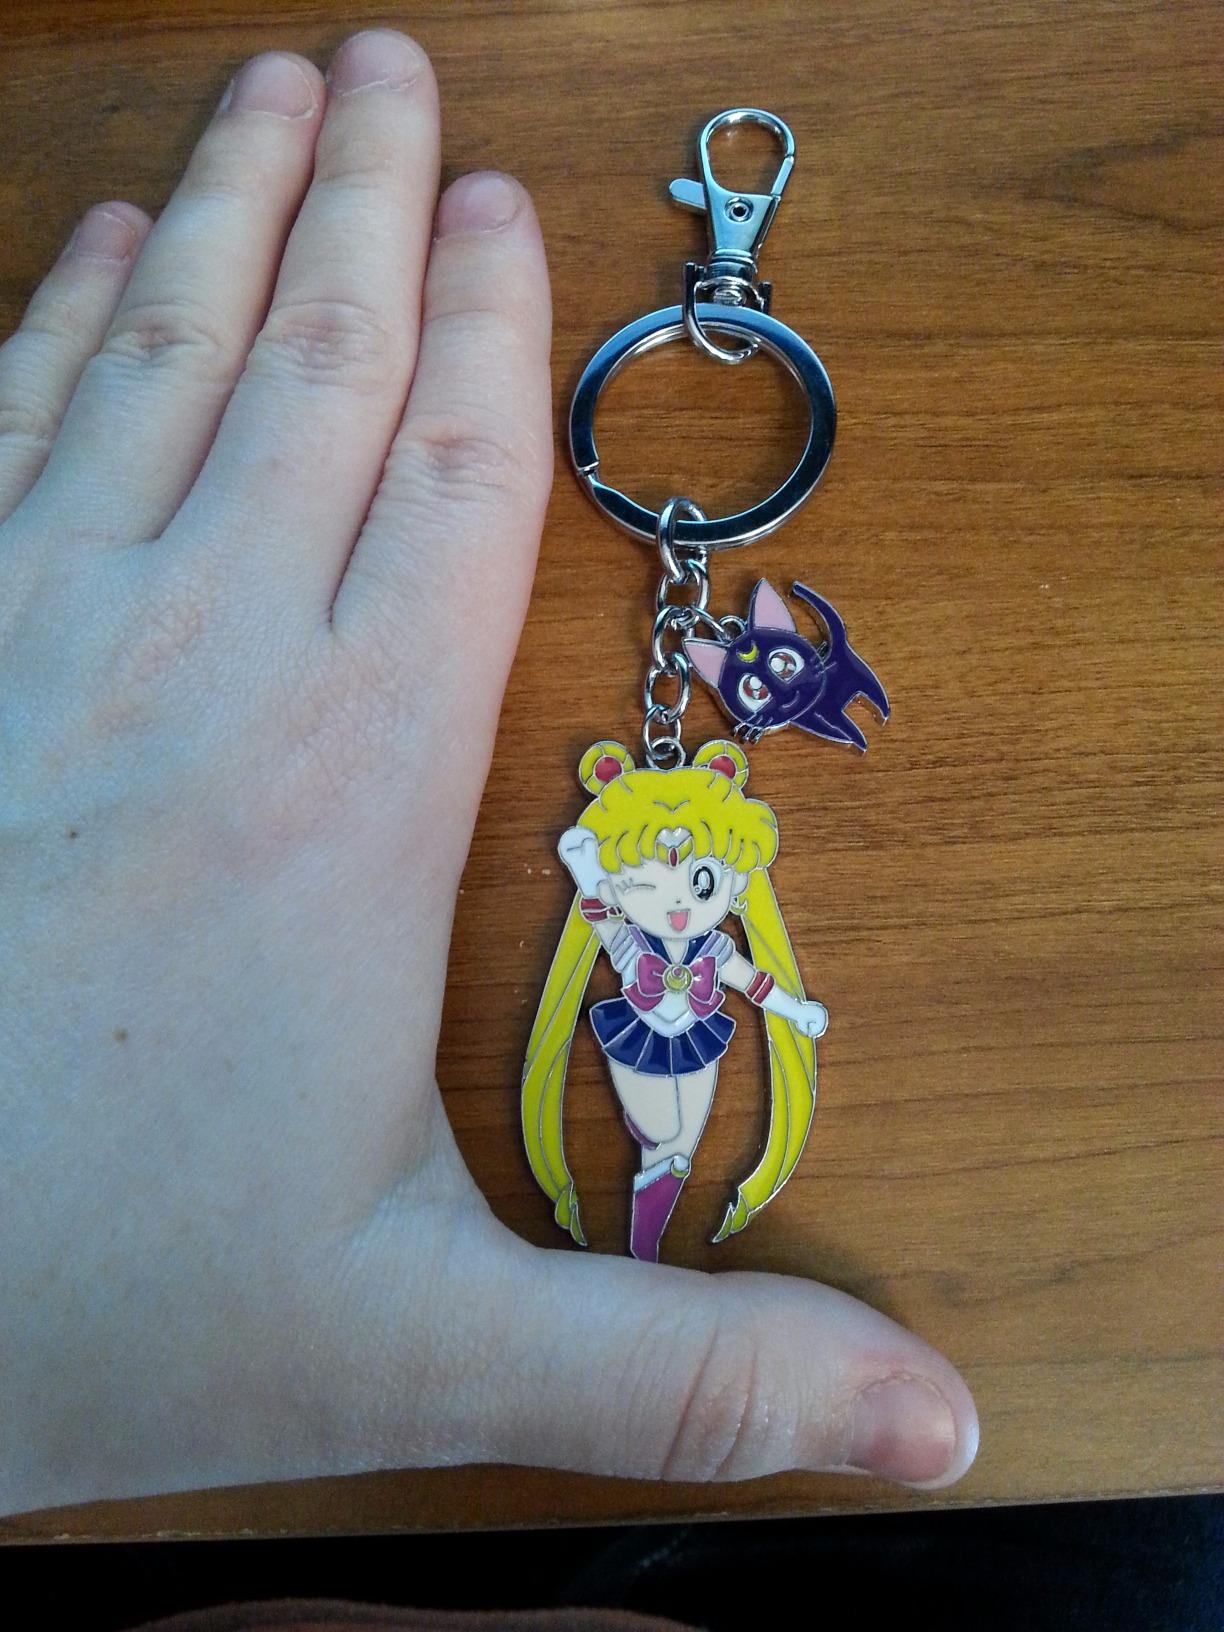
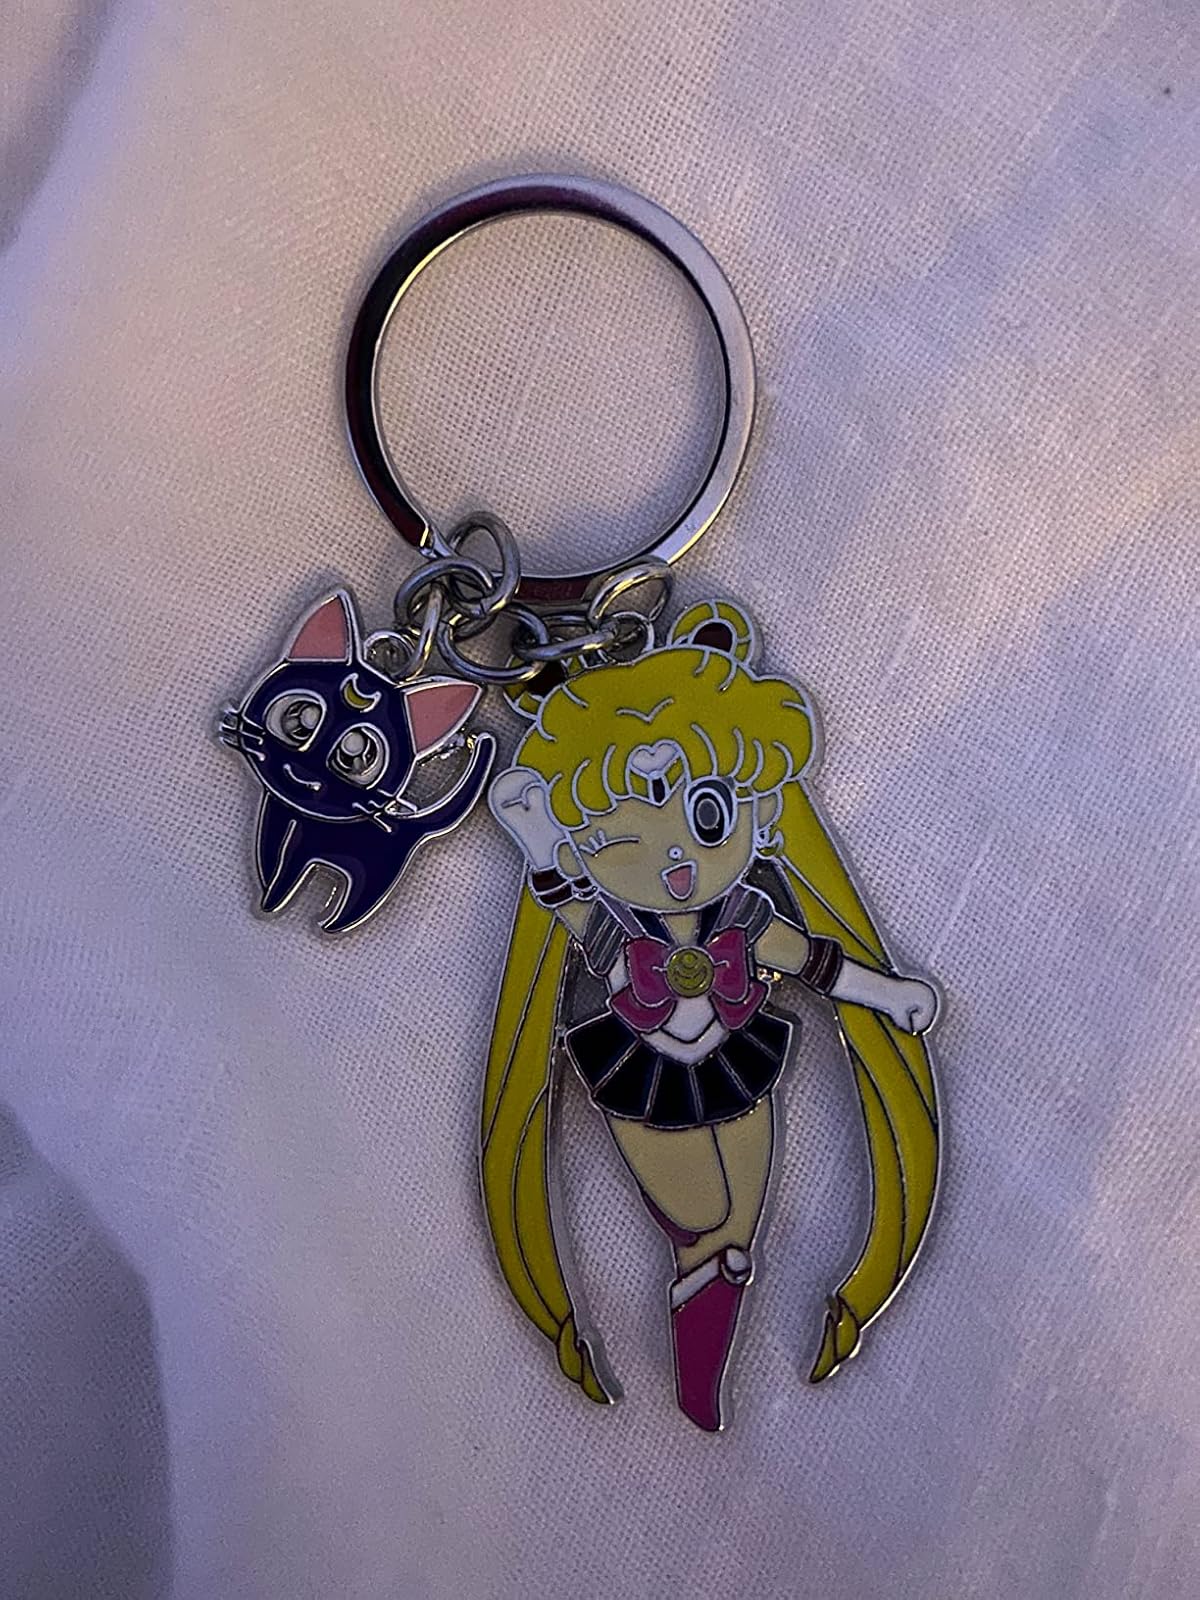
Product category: accessories_keychain
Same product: yes